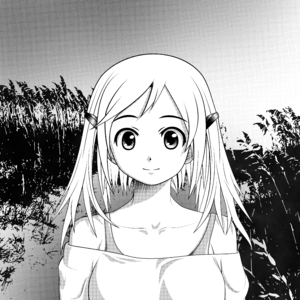
Un personnage dessiné dans le style manga.